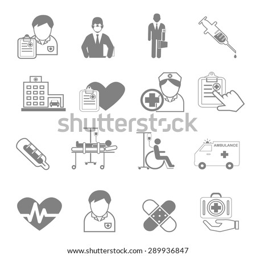
vector icons , and medical assistance , treatment and use it as a symbol .